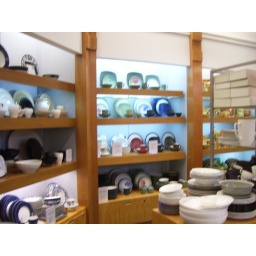
Casual given wall location in new floor layout.